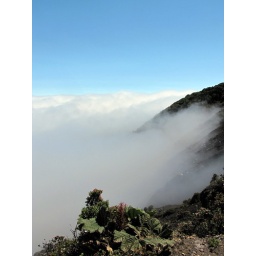
The crater is rarely visible in the cloud forest